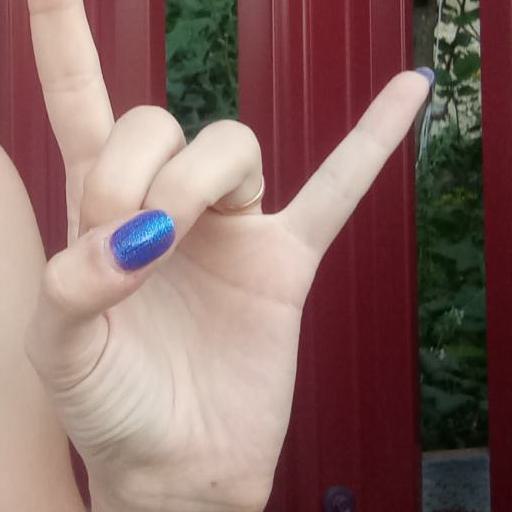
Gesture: rock